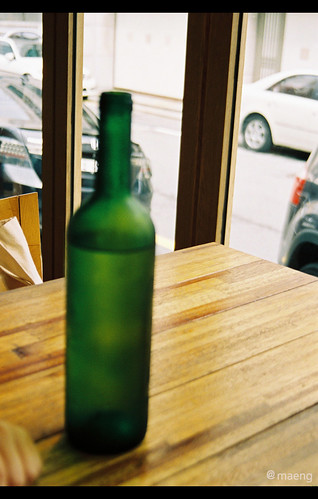
Label: glass